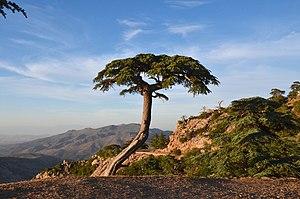
Le Parc national de Theniet El Had est situé dans la commune Theniet El Had de la wilaya de Tissemsilt en Algérie.La forêt des cèdres de Theniet El Had s’étend sur 3424 ha dont 1000 ha de cèdres
Le parc national de Theniet El Had, est un parc national algérien, situé près de la ville de Theniet El Had dans la wilaya de Tissemsilt au Nord-ouest de l'Algérie, au centre de l'Atlas tellien et à la limite sud du grand massif de l'Ouarsenis. Avec ses 3 425 ha, ce parc abrite de vastes forêts de cèdres de l'Atlas ainsi qu'une flore et une faune très diversifiées. Il offre également la possibilité de faire des randonnées.